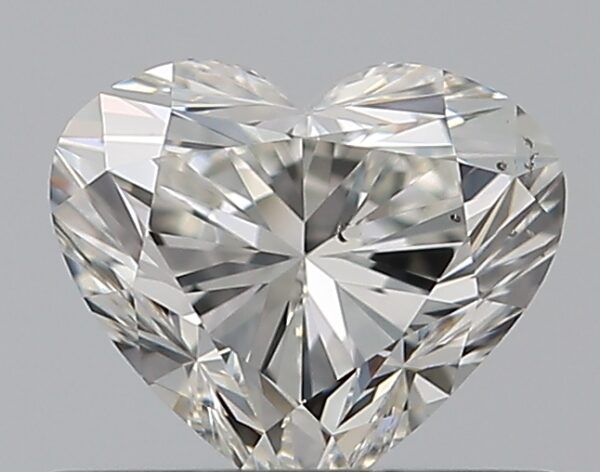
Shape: heart
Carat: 0.5
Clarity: SI1
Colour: H
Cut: EX
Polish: EX
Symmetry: EX
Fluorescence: F
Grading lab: GIA
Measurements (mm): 4.72 x 5.46 x 3.29